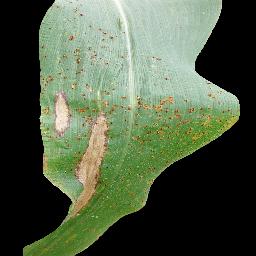
Label: Corn___Common_rust